Toymaster

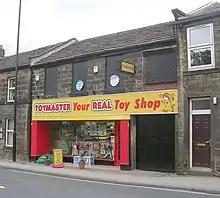
Toymaster in Otley, West Yorkshire.

The member stores comprise a variety of different outlets, including toy stores, garden centres, department stores, post offices and others. Its head office provides central support to its member retailers, mainly finance and marketing, including a year-round window display program to help independent retailers promote key toy brands within their stores. The central office also provides information and support to its member stores to help them trade more profitably.